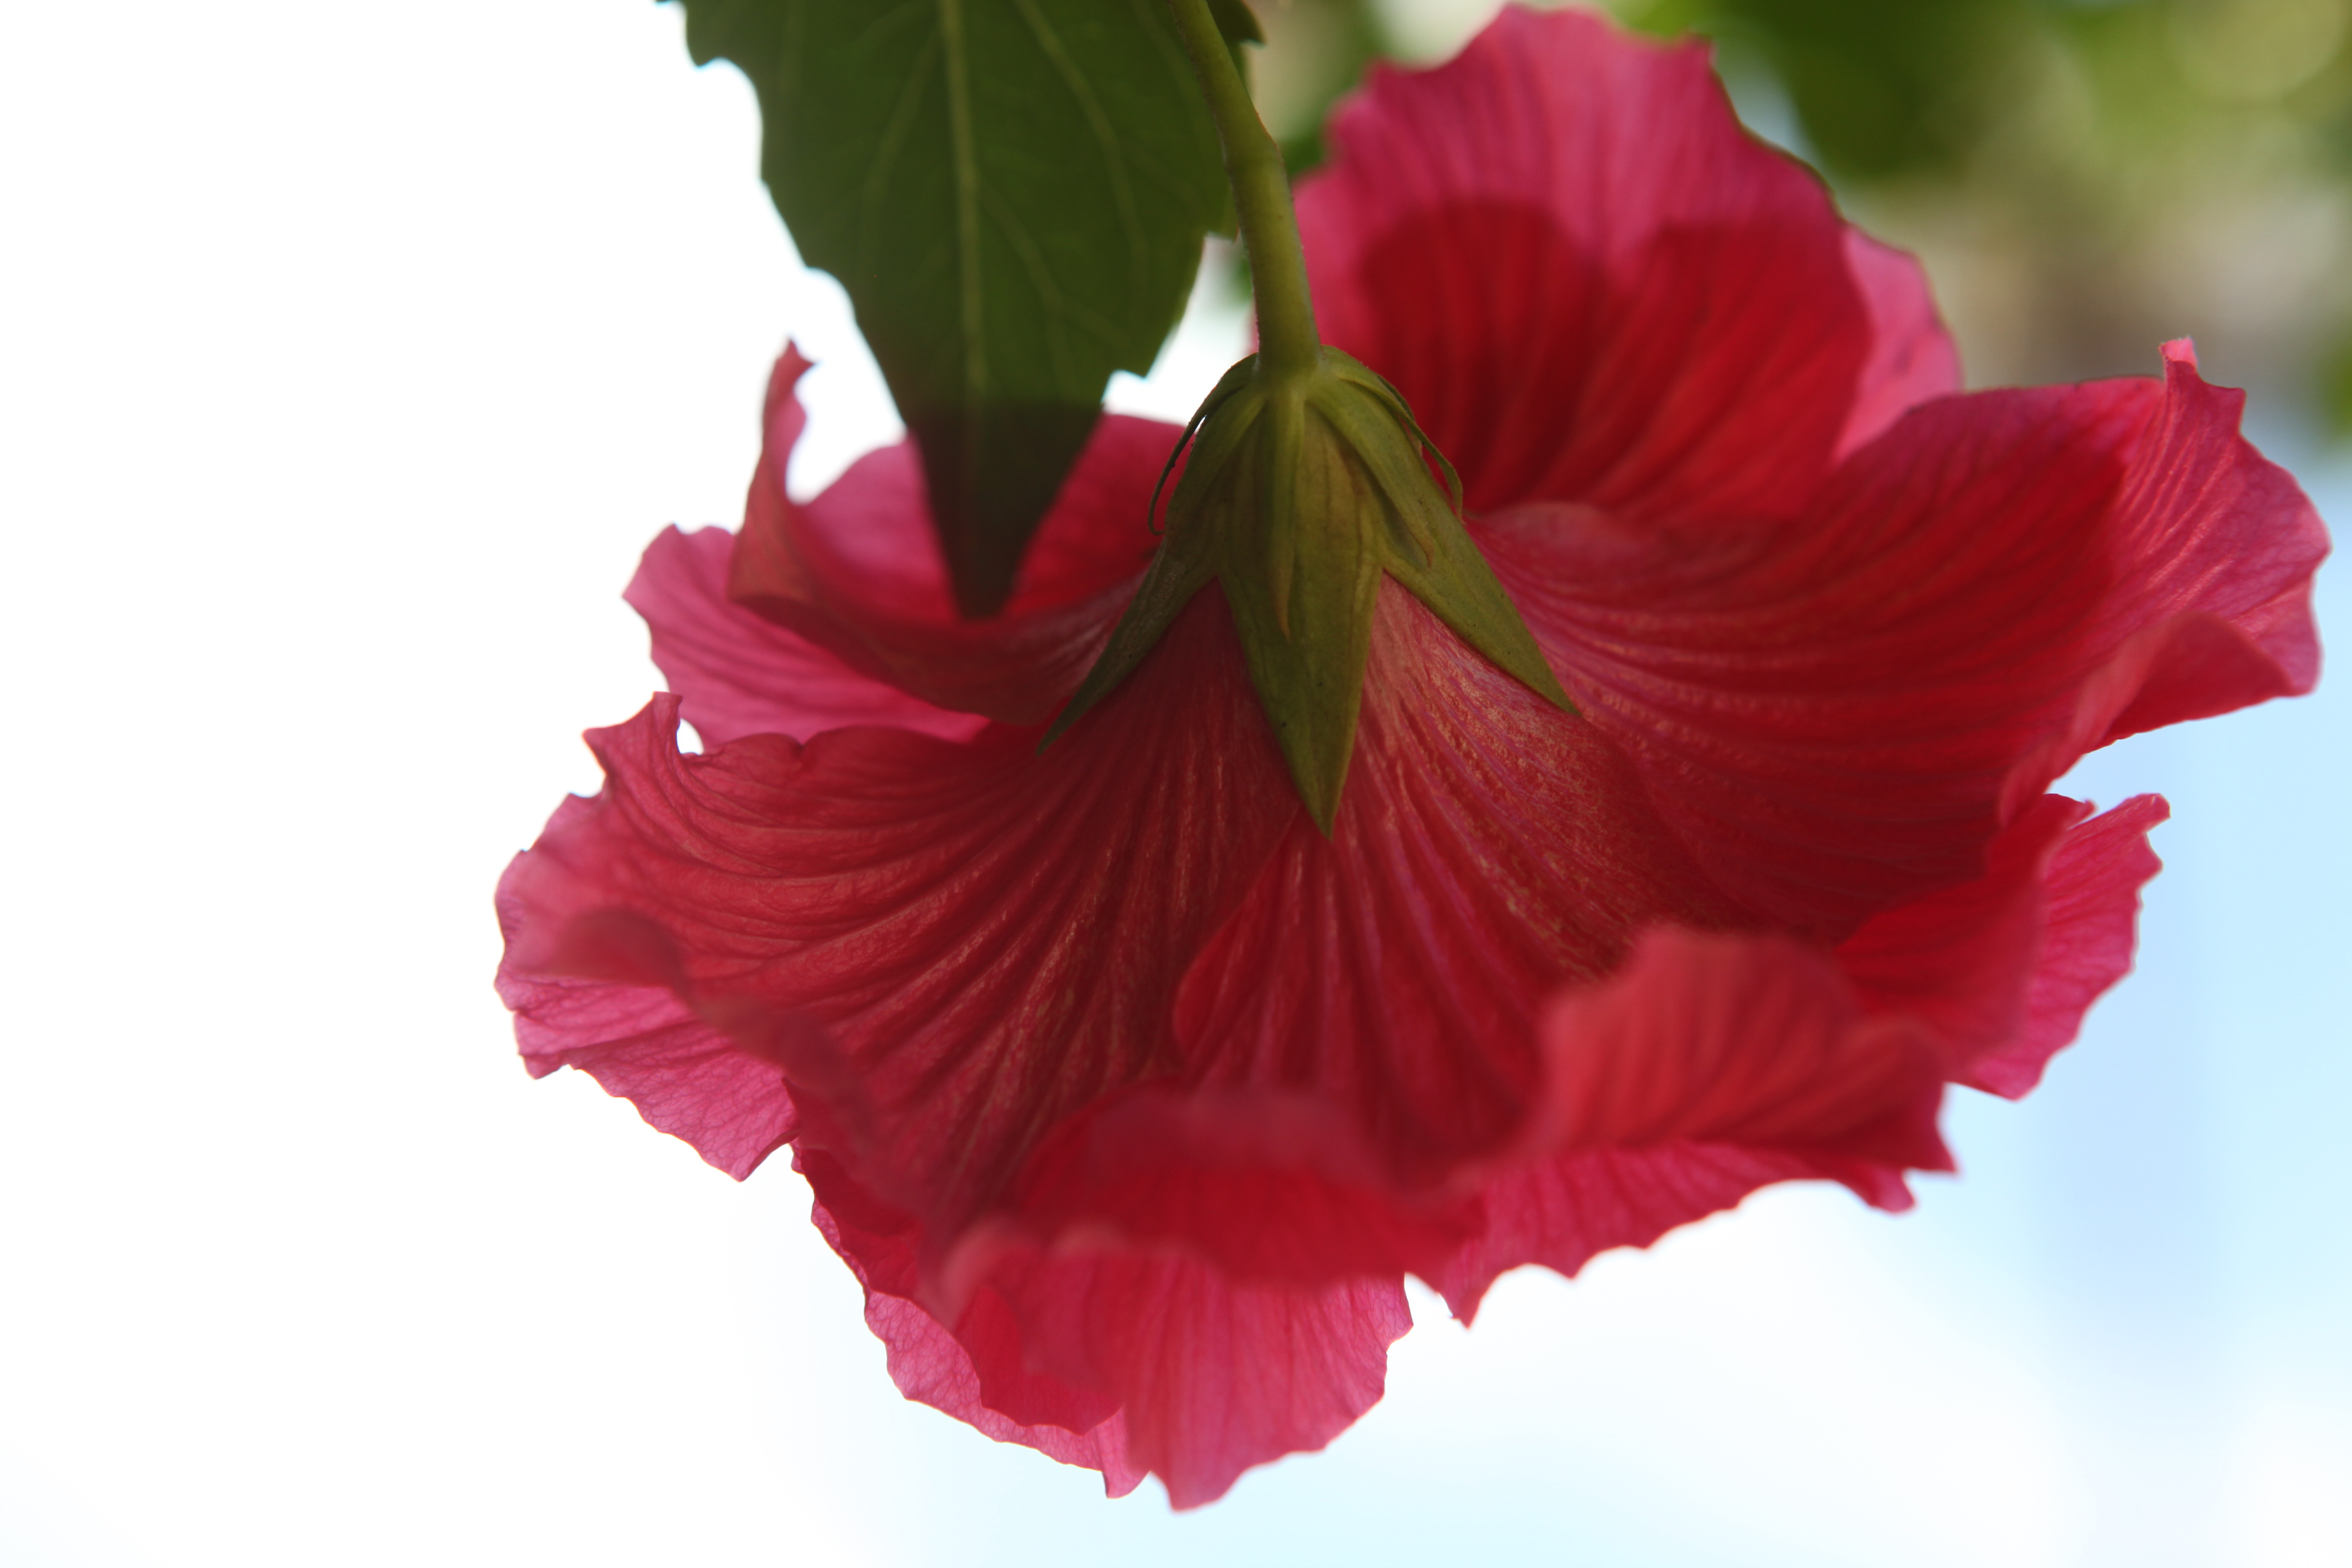
nature, blossom, plant, leaf, flower, petal, bloom, green, red, botany, blooming, garden, pink, flora, botanical, bright, exotic, magenta, hibiscus, malvales, gladiolus, flowering plant, hybiscus, chinese hibiscus, land plant, mallow family